William Dubh MacLeod

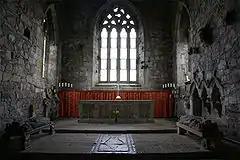
The choir of Iona Abbey. The stone said to represent a MacLeod is visible on the floor in the middle. The effigy on the left (north) is of a Mackinnon, the one on the right is a Mackenzie.

The "Bannatyne manuscript" states that the first seven chiefs of Clan MacLeod were buried at Iona. The choir of Iona Abbey, for the most part, dates from the early 16th century. Within the centre of the choir there is a large stone which once contained a monumental brass, traditionally said to have been a MacLeod. The stone formed a matrix which at one time contained the brass inlay (tradition states it was a silver inlay). It is the largest carved stone on the island, measuring by . R.C. MacLeod speculated that perhaps the clan's founder, Leod, and five of his successors were buried beneath—however, in his opinion the fourth chief, Iain Ciar, was buried elsewhere.